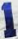
Number: 1